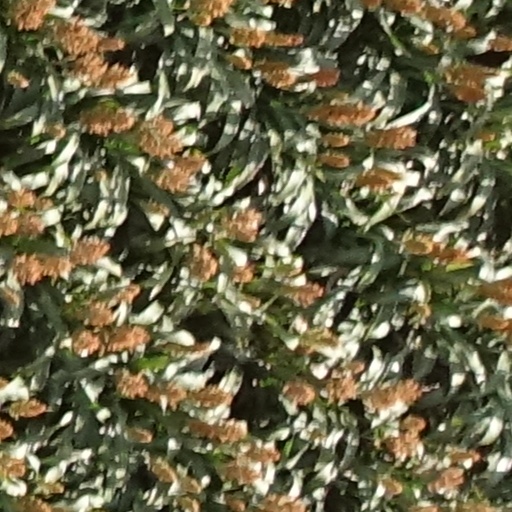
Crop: sorghum